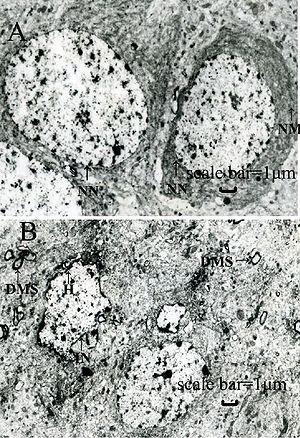
Le saturnisme est la maladie correspondant à une intoxication aiguë ou chronique par le plomb. Ce nom fait référence à la planète Saturne, symbole du plomb en alchimie, et à la divinité Saturne qui, selon la mythologie, mange ses enfants, d'où l'analogie avec la coupellation par le plomb qui, lorsqu'on le fond avec de l'or ou de l'argent impurs, oxyde les métaux étrangers, ne laissant que les métaux précieux purs.